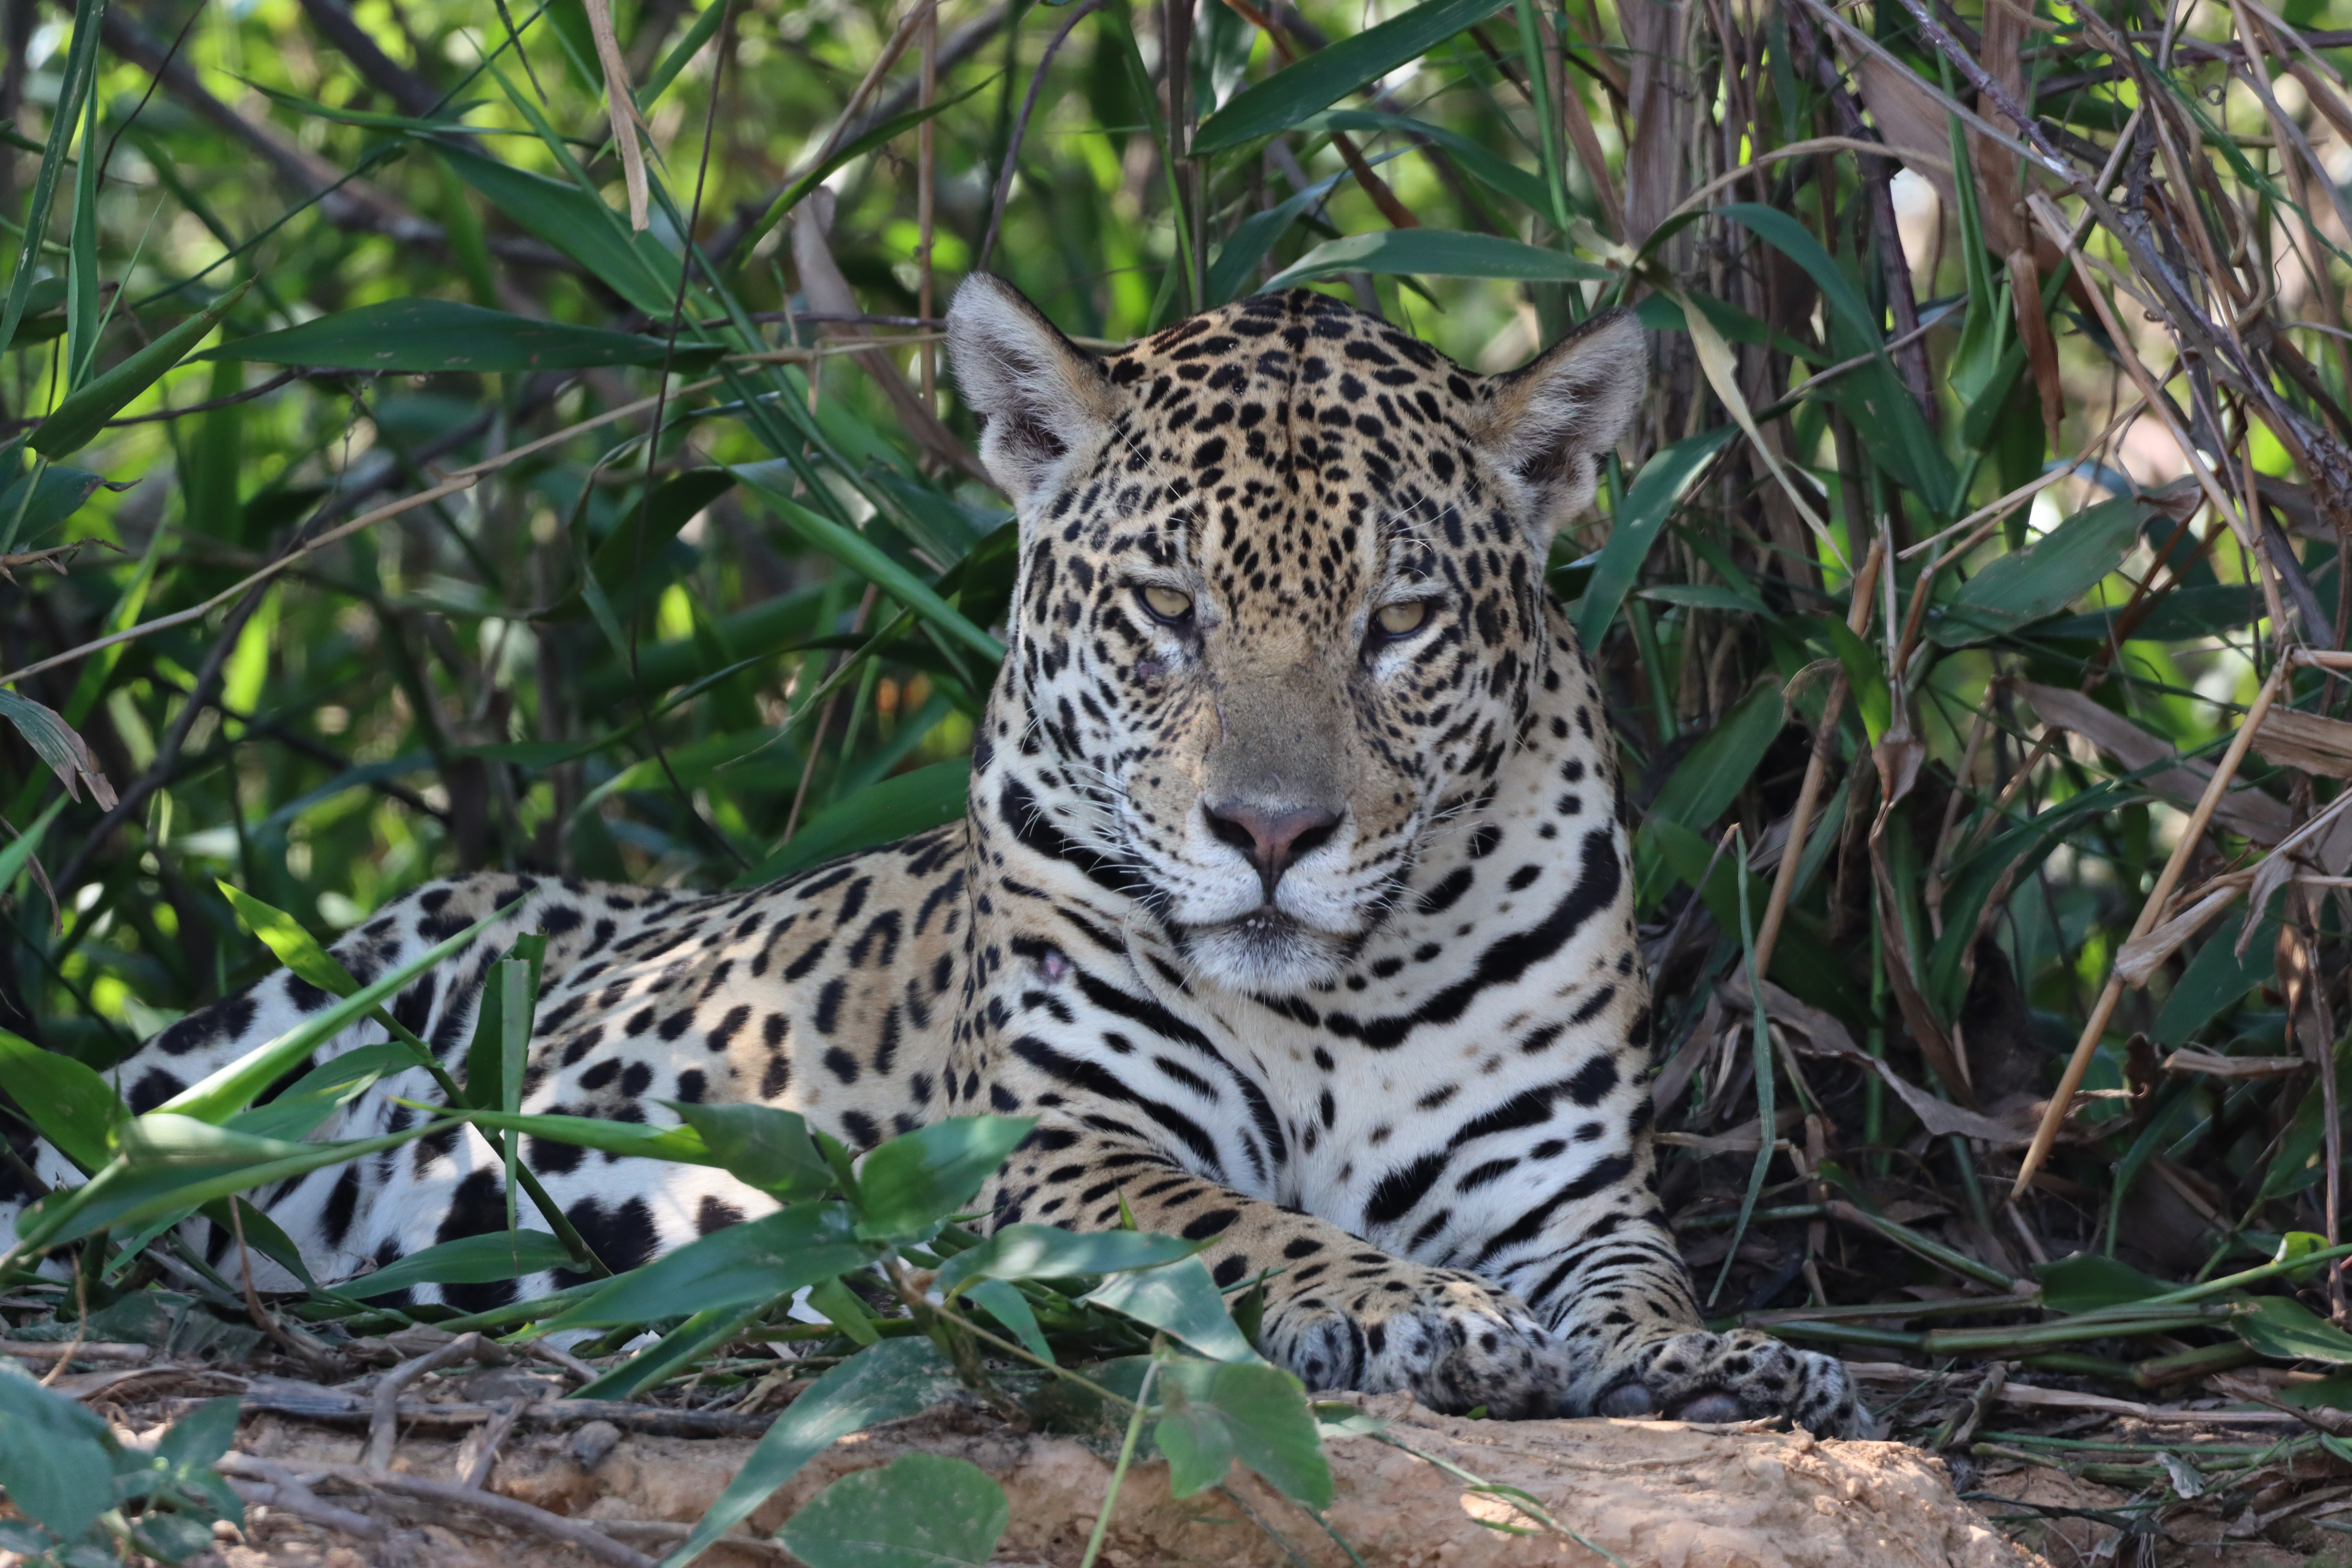
Jaguar: Kamaikua